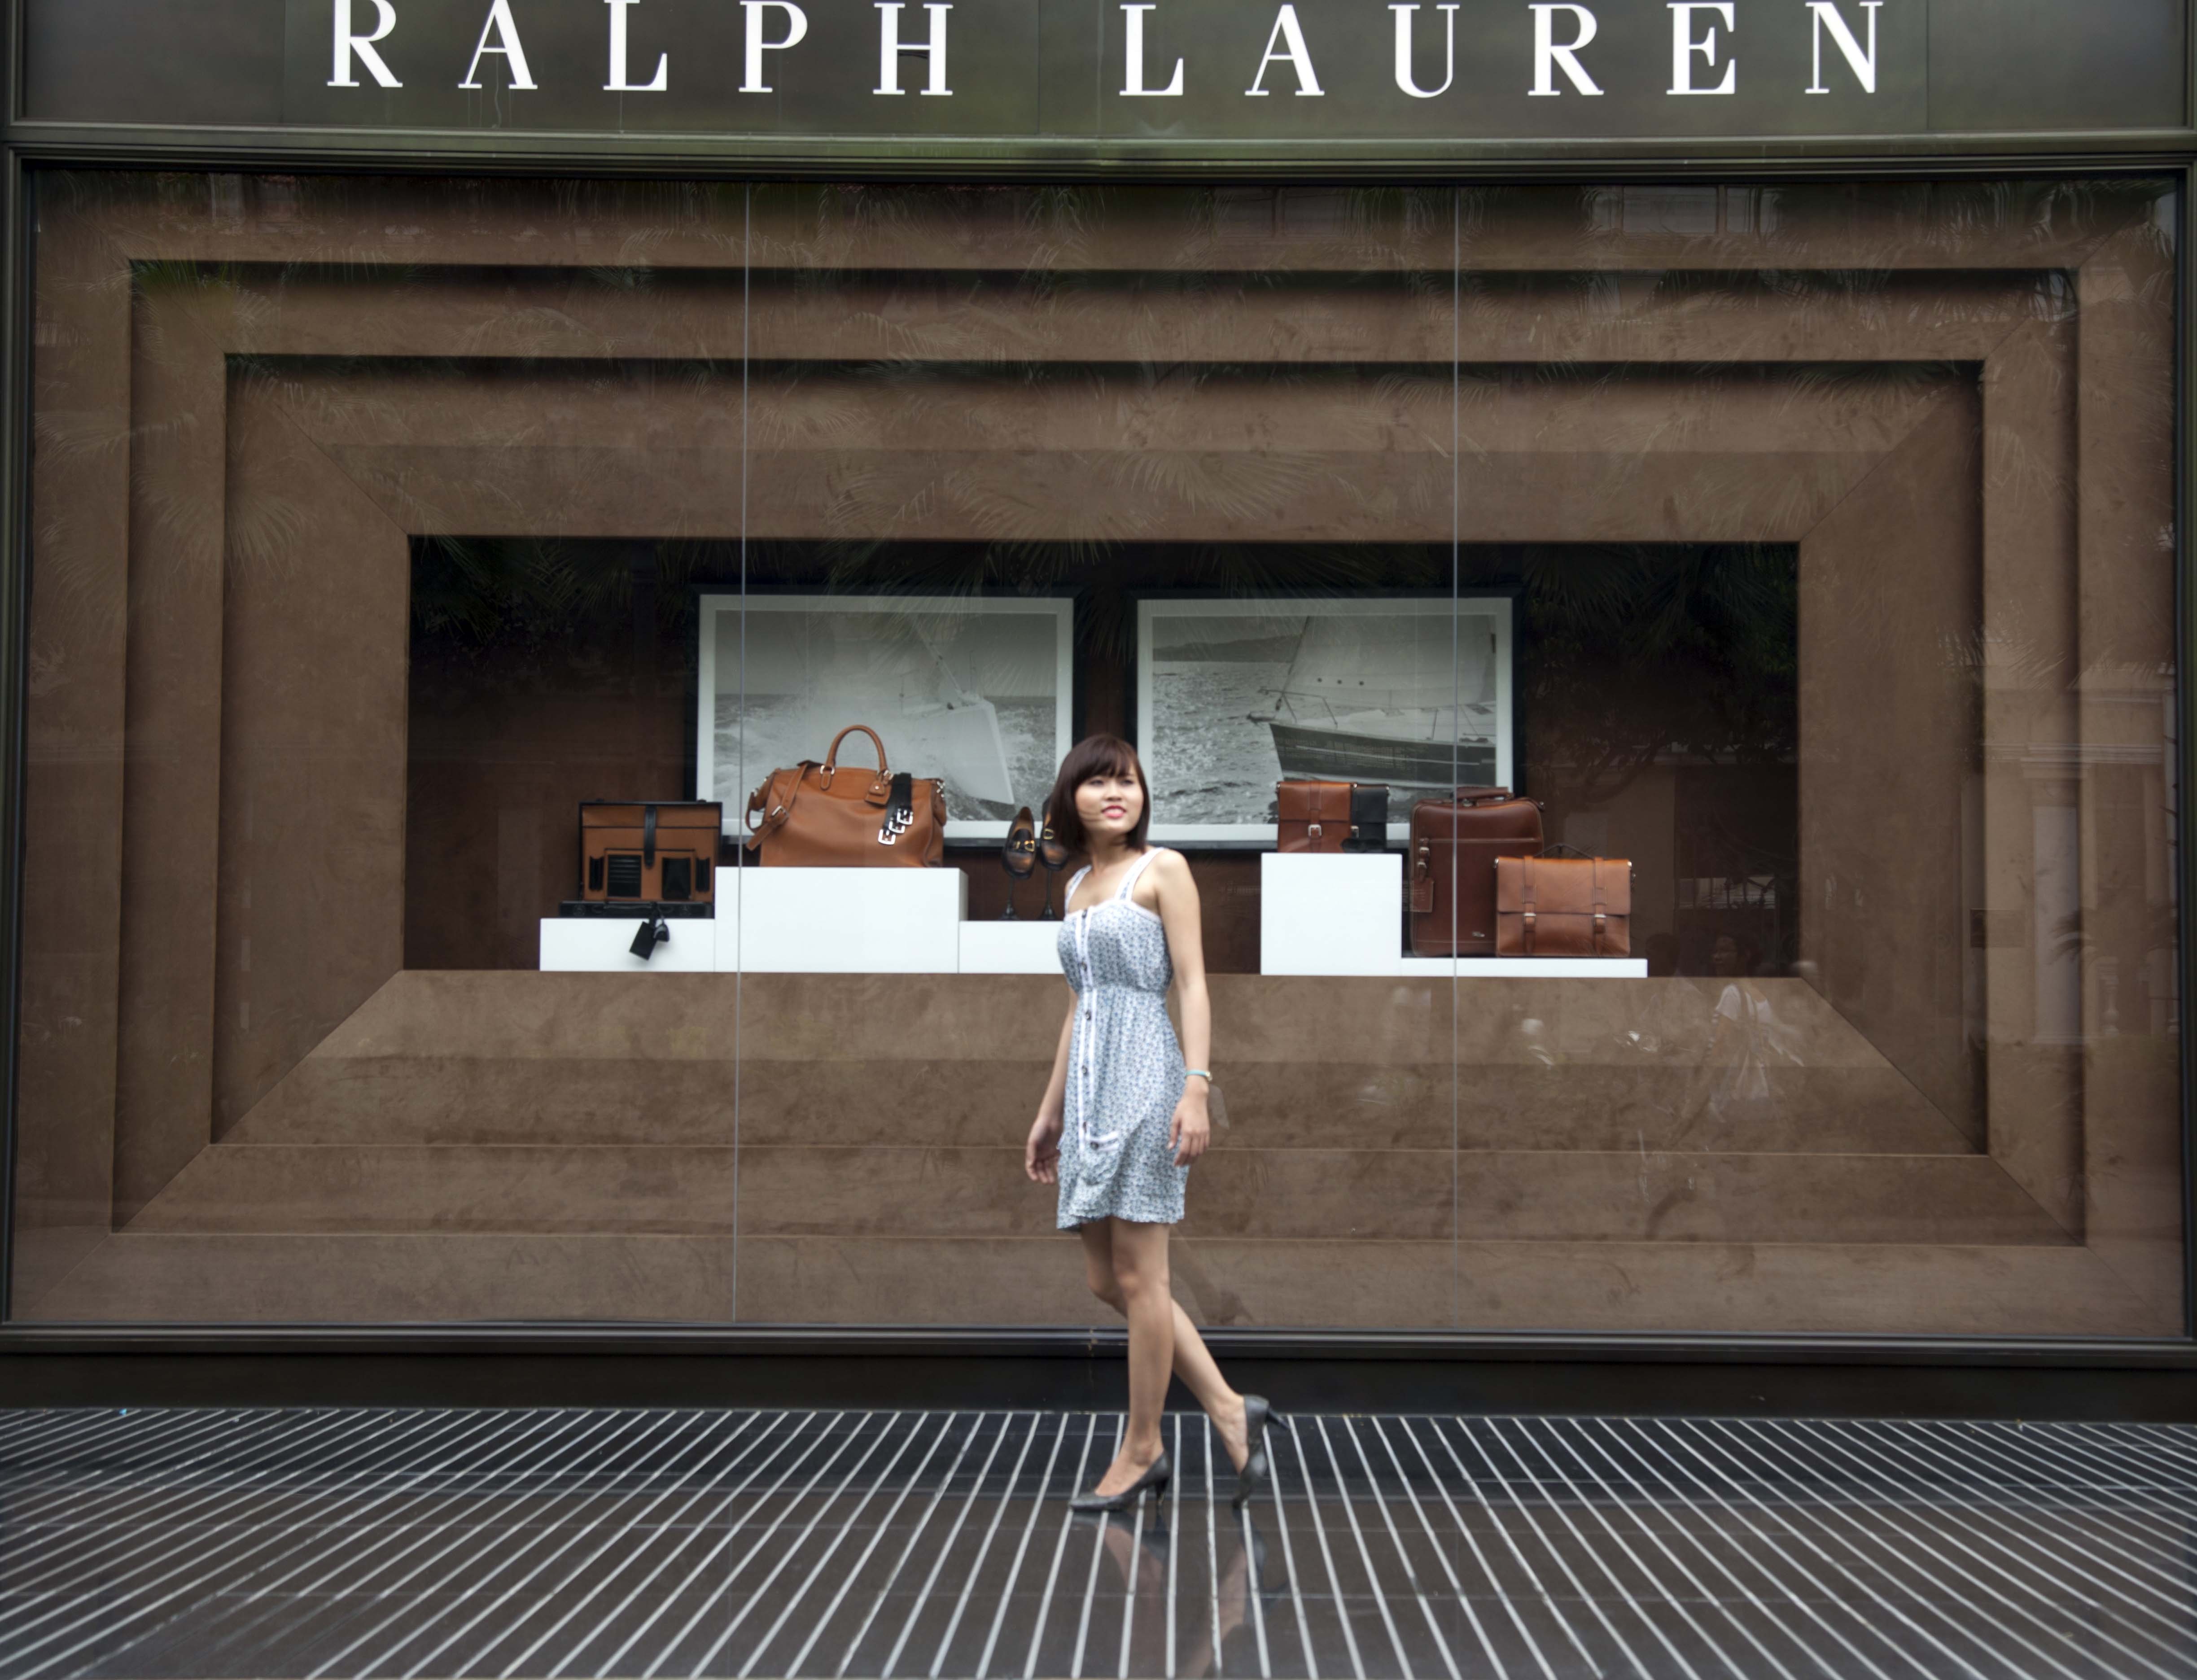
architecture, wood, girl, woman, store, model, facade, professional, interior design, dress, design, sexy, tourist attraction, mode, madam, window covering